Navjote

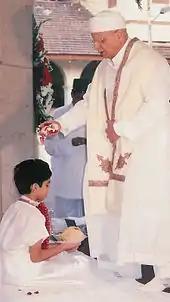
Parsi "navjote" ceremony

The Navjote ("sedreh-pushi") ceremony is the ritual through which an individual is inducted into the Zoroastrian religion and begins to wear the sedreh and kushti. The term "navjote" is used primarily by the Zoroastrians of India (the Parsis), while "sedreh pushi" is used primarily by the Zoroastrians of Iran.